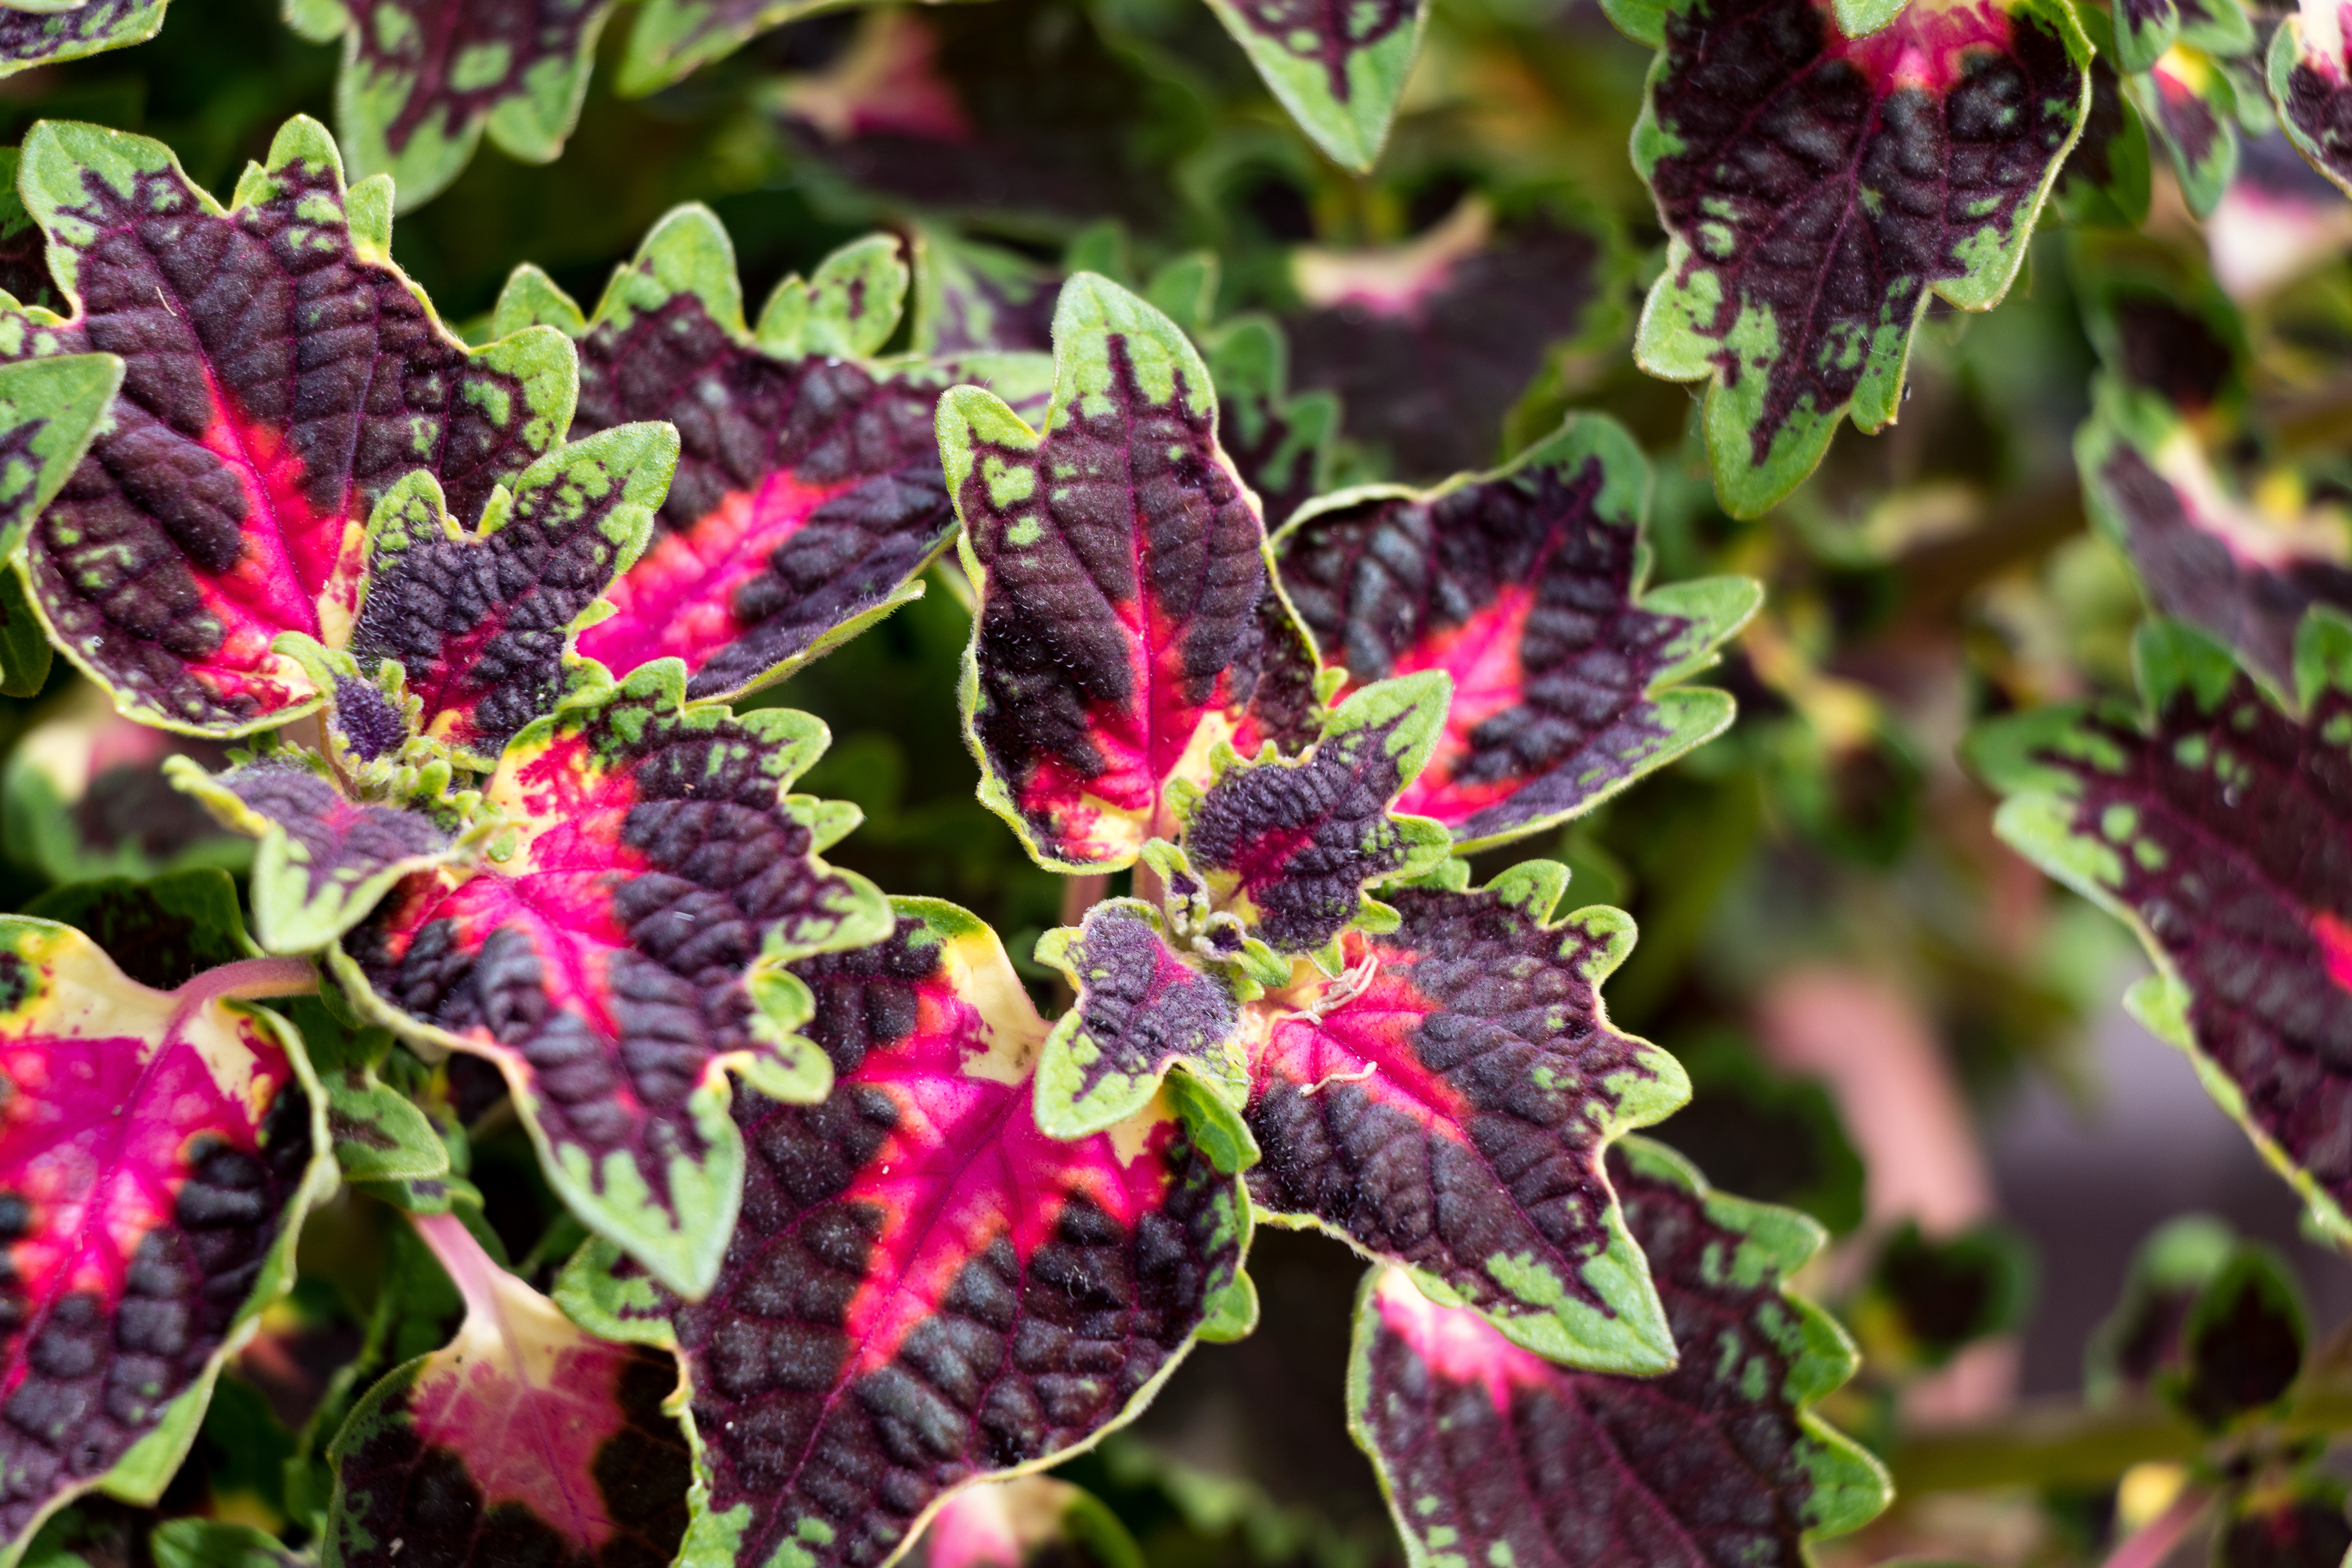
flowers, petals, nature, colorful, flower, flower garden, smell, living, happiness, summer, bloom, plants, garden, village, rural area, purple, magenta, violet, botany, petal, terrestrial plant, flowering plant, annual plant, Woolflowers, prince of wales feathers, perennial plant, amaranth family, iris